Tynset Church

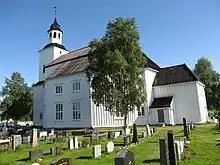
View of the church

Tynset Church is a parish church of the Church of Norway in Tynset Municipality in Innlandet county, Norway. It is located in the town of Tynset. It is the church for the Tynset parish which is part of the Nord-Østerdal prosti (deanery) in the Diocese of Hamar. The white, wooden church was built in an octagonal design in 1795 using plans drawn up by the architect Peder Ellingsen. The church seats about 391 people.